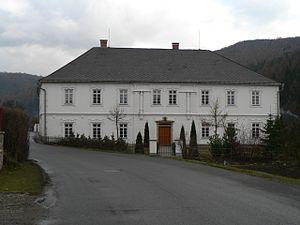
Lesnice est une commune du district de Šumperk, dans la région d'Olomouc, en République tchèque. Sa population s'élevait à 654 habitants en 2018.